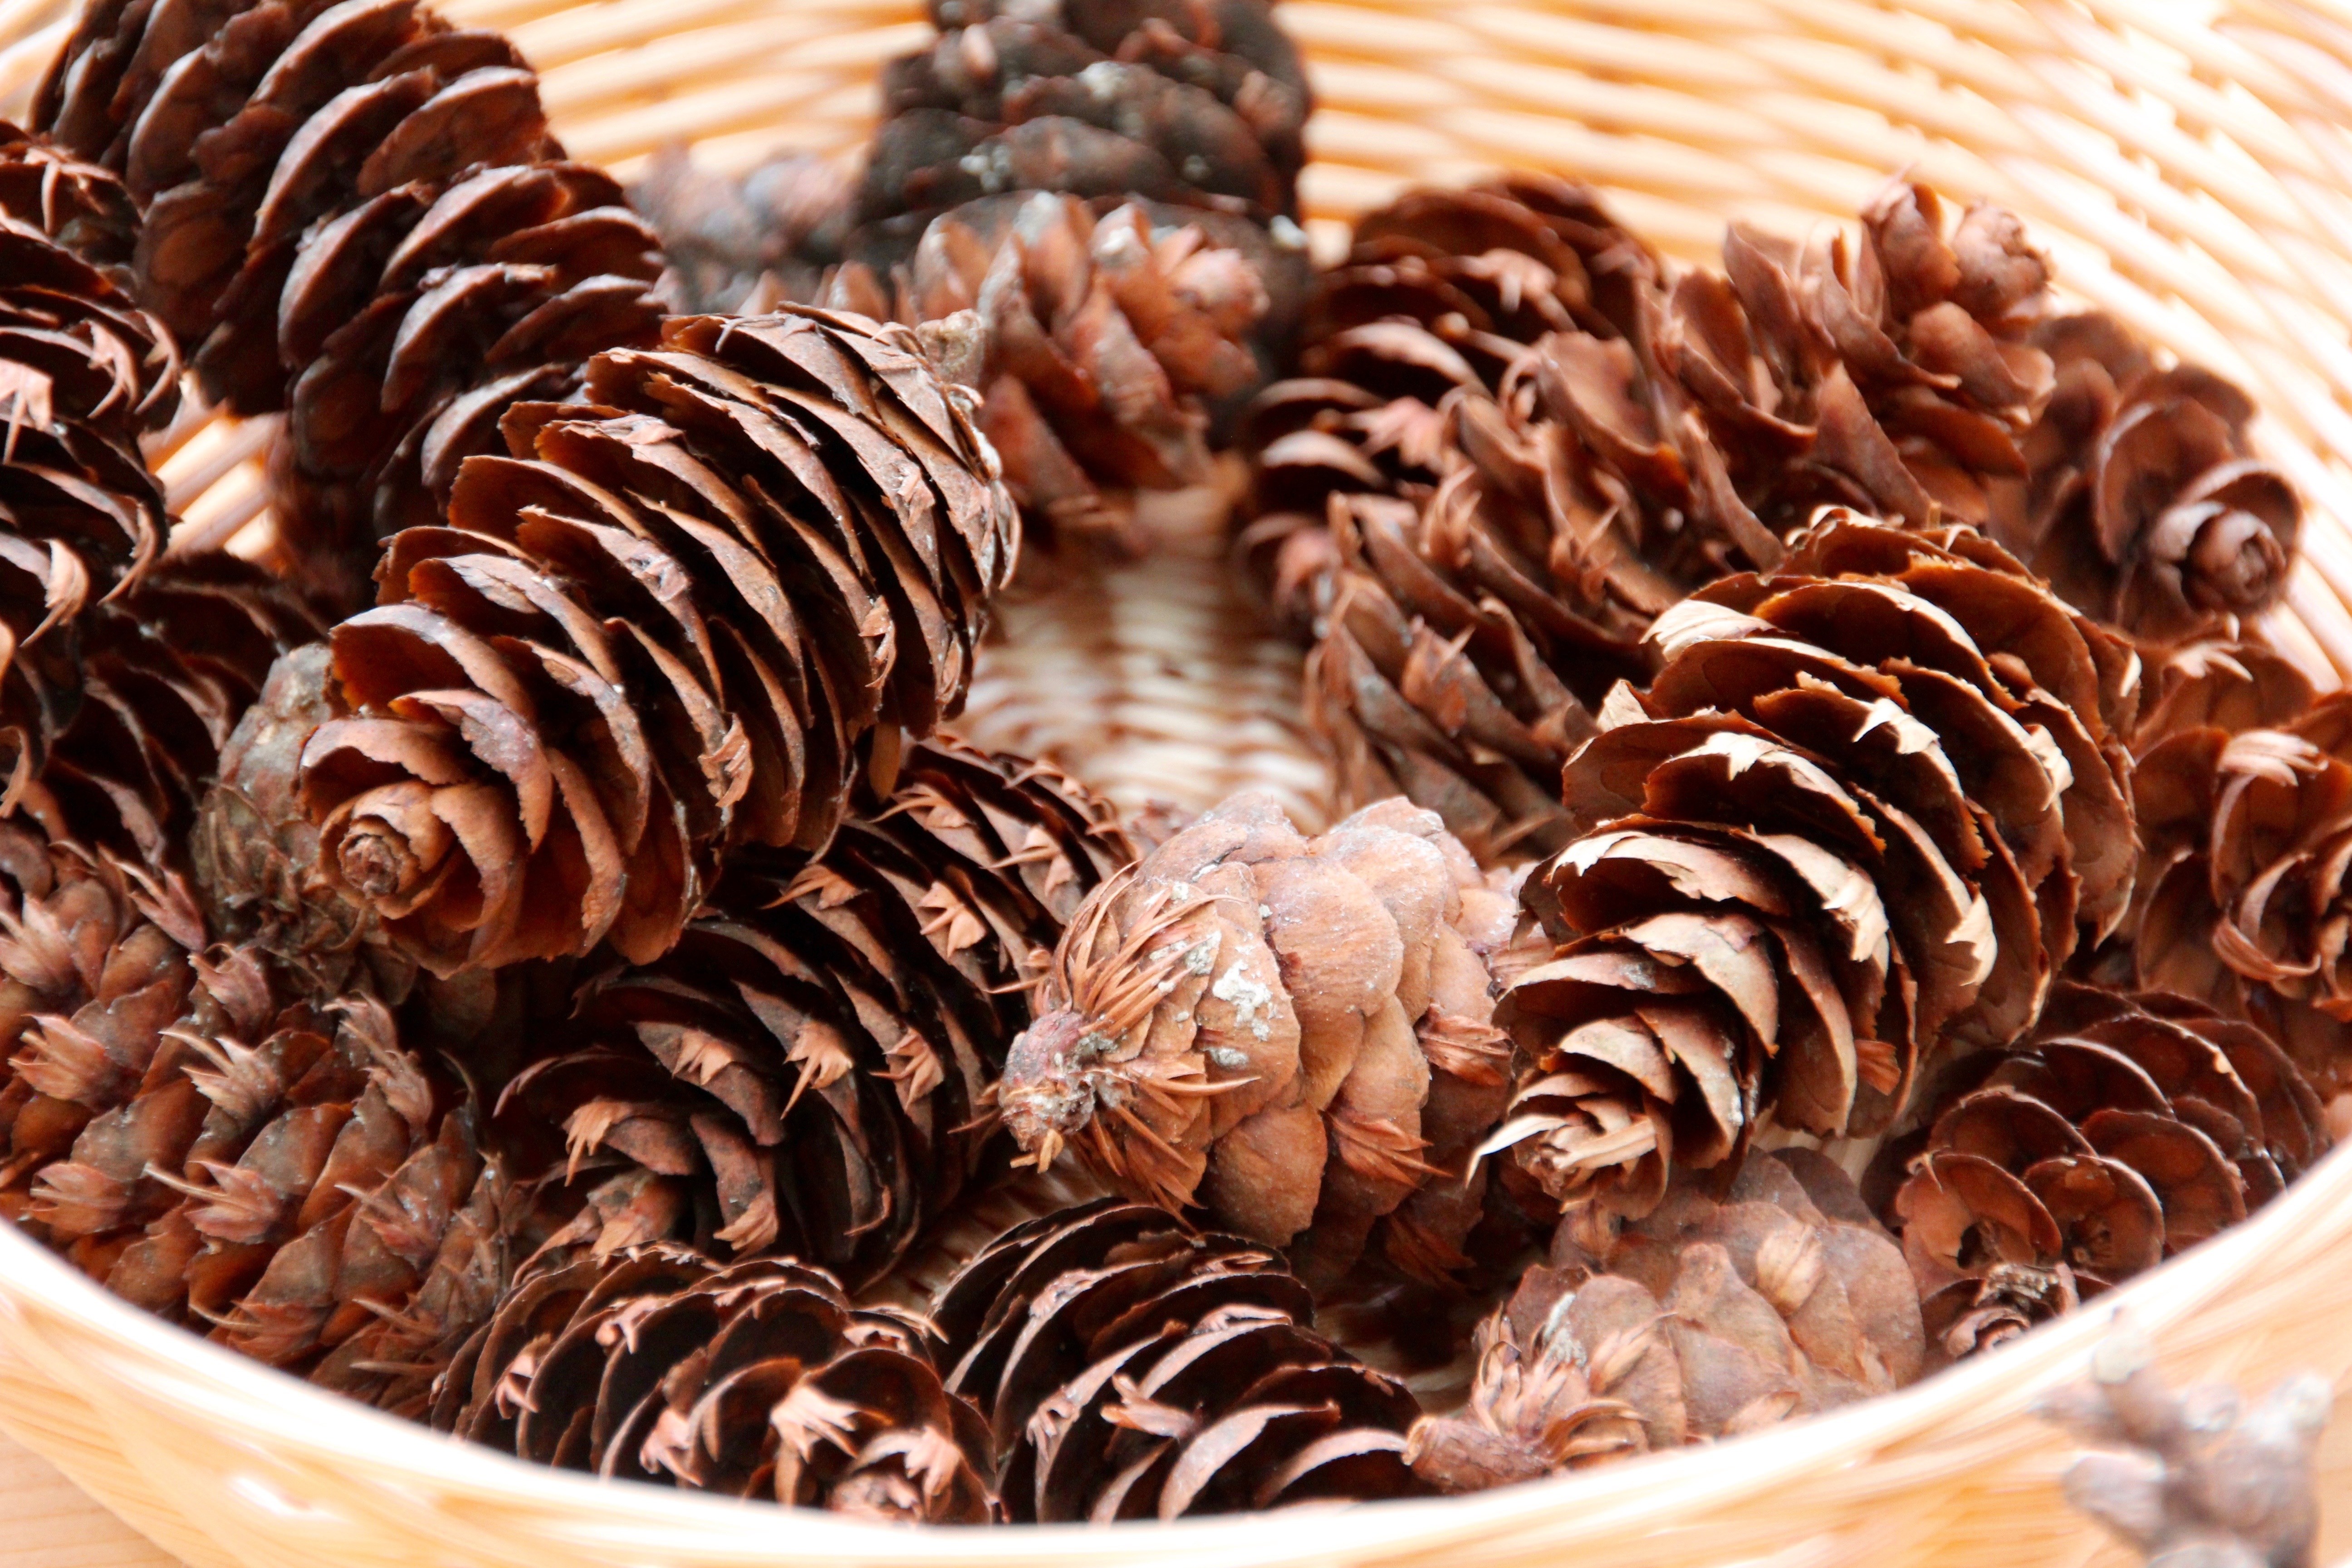
winter, idyllic, decoration, food, produce, autumn, chocolate, close, dessert, pine cone, seeds, tap, wintry, pine cones, flavor, edible mushroom, chocolate truffle, conifer cone